Serbian Peabody rifle

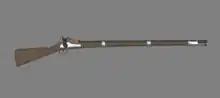
Peabody M1870 rifle (French variant), conversion of the Belgian rifled musket M1850/56. This was the first variant of Peabody M1870, made from the 1871.

The Peabody alteration is simply a shallow version of his original action, but made without the finger lever and with the breechblock made with a tail-piece. The receiver is largely composed of two long narrow walls connected at the ends by thicker blocks of metal. The front end is bored and threaded to accept the barrel, while the back forms a tang to fill the recess in the musket stock left after the removal of the breech plug. The breechblock tailpiece extends to the rear, forming the operating lever. The breechblock is held in the receiver by a heavy screw going through both at the rear, allowing it to pivot. This breechblock screw is accessible over the stock edge so it can be easily removed, allowing the breechblock to be removed for cleaning. The top tang part of the receiver is grooved to make room for the tail-piece so that only the very end is above the grip line of the stock. The patent drawing shows the end of the tailpiece bent up so that it could be tipped up with the thumb. The firing pin lies in a groove cut into the right side of the breechblock. A firing pin for a rimfire cartridge would be straight with a rounded-tip end, while the centerfire pin would be with a forked tip. The breechblock was made with a novel safety feature in the form of a raised metal shoulder just behind the rear end of the firing pin, so the breechblock can only be opened when the hammer is either in the half-cock or full-cock position and the rifle cannot be fired unless the breechblock is fully closed. A stiff spring, fastened under the front end of the breechblock, extends to the rear where it contacts a notched bar in the rear bottom of the receiver. This spring supplies tension to the breechblock to hold it either in the closed or open position, as well as supplying some snap to the opening of the action to aid in case extraction and ejection.